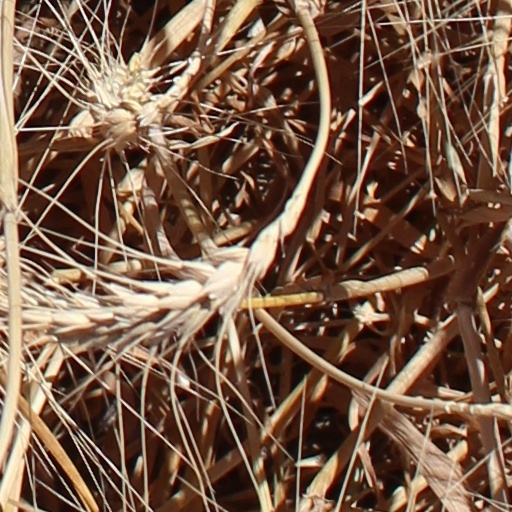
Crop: wheat